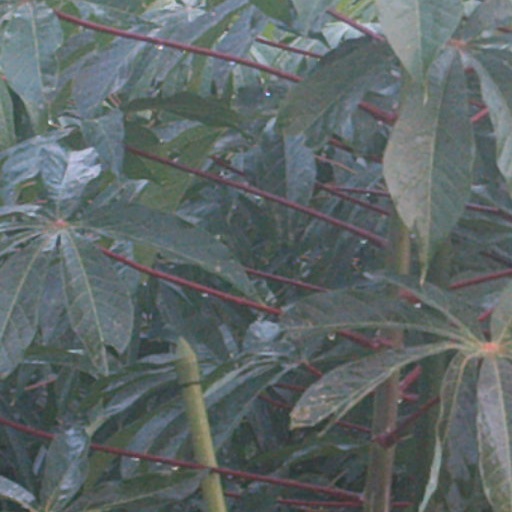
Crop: cassava